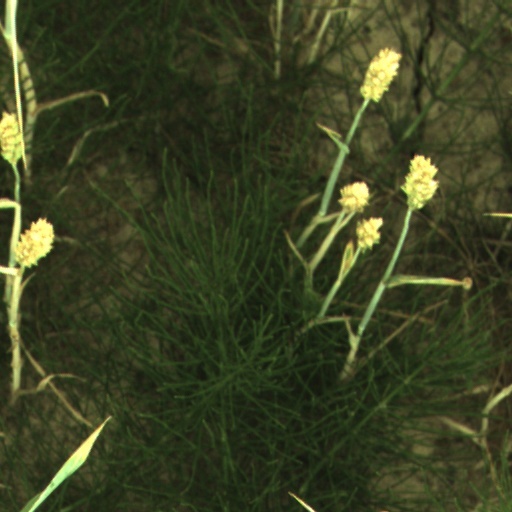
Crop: wheat